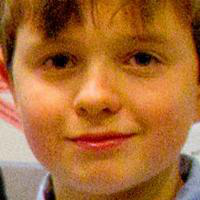
Age group: age 11-20